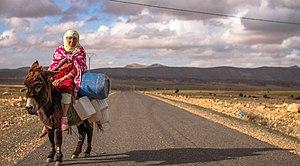
Guenfouda en arabe : كنفوذة est une commune rurale de la province de Jerada, dans la région de l'Oriental, au Maroc. Elle a pour chef-lieu un village du même nom. Son code postal est 64152.